Black Widow (2010 film)

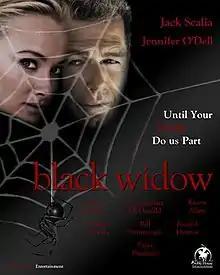
Film poster

Black Widow is a 2010 thriller film directed by Mark Roemmich and starring Jack Scalia, Jennifer O'Dell, and Christopher McDonald.